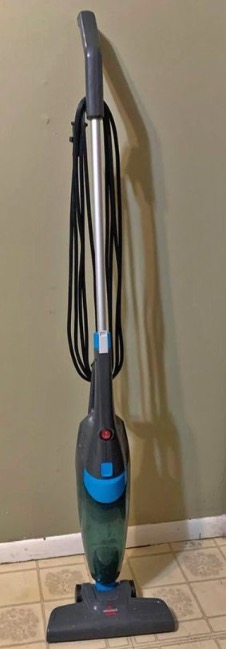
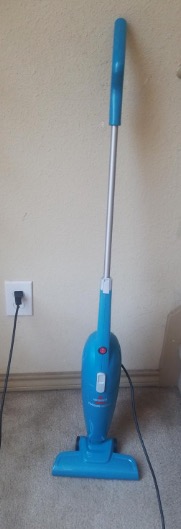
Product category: items_vacuum
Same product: no